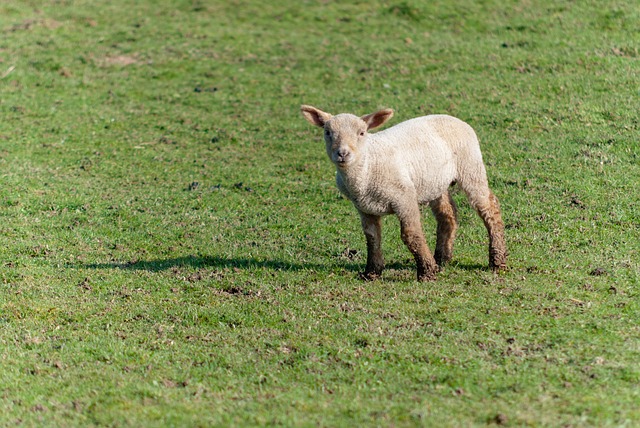
Label: pecora